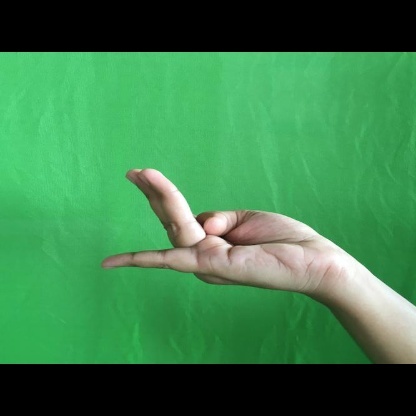
Mudra: Chaturam